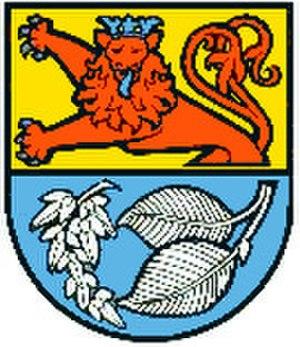
Utzenhain est une municipalité du Verbandsgemeinde Emmelshausen, dans l'arrondissement de Rhin-Hunsrück, en Rhénanie-Palatinat, dans l'ouest de l'Allemagne.